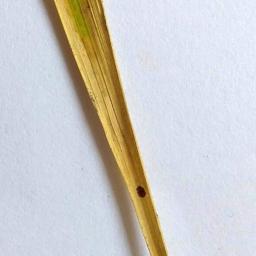
Label: Rice___Brown_Spot